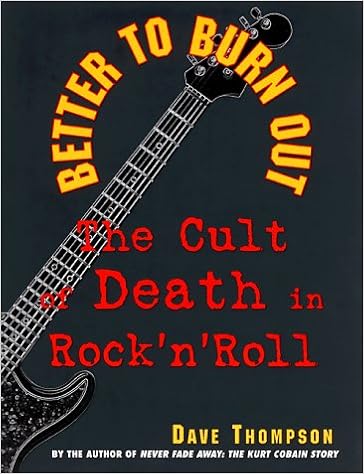
Better to Burn Out: The Cult of Death in Rock 'n' Roll
Category: Books
From Publishers Weekly Untimely deaths have been a part of rock 'n' roll mythology ever since a chartered plane carrying Buddy Holly and the Big Bopper went down in an Iowa field in 1959. Thompson, a contributor to Rolling Stone and other magazines, offers a necrology of 60-odd more musicians who've met early demises. Giving short shrift to icons such as Kurt Cobain and John Lennon, he concentrates on lesser-knowns such as '60s Britpop star Ronnie Lane and punk guitarist Howard Pickup, moving from one artist to another without much regard for transitions. A typical chapter links Red Hot Chili Pepper Hillel Slovak, who died from a heroin overdose, to Kiss's Eric Carr, who succumbed to cancer, and Queen vocalist Freddie Mercury, who perished from AIDS. Whereas rock critic Greil Marcus, in his classic essay "Rock Death in the 1970s: A Sweepstakes," chided rock star excess and our fascination with it, Thompson rarely pauses to contemplate such questions, making only two implicit, and bland, arguments: first, that as glorious as the history of rock 'n' roll has been, several twists of fate might have made it even better; and second, that death is as likely to strike a disciplined star as it is a dissipated one. While this grim compendium, which includes a calendar of days on which stars have died, offers shock-value titillation to fans of the artists it chronicles, it's likely to hold little interest for anyone else. B&w photos. Copyright 1999 Reed Business Information, Inc.
Features: From Joe Meek, the brilliant rival of Phil Spector, who was cursed with a premonition of Buddy Holly's death and whose descent into Satanism and paranoia led to a gruesome murder/suicide, to Jonathan Melvoin, the Juilliard trained keyboard player who succumbed to the lure of heroin while touring with the Smashing Pumpkins, Better to Burn Out documents the deaths of the foot soldiers of rock'n'roll. This fascinating addition to the select shelf of musical necrographies - books about the deaths, not the lives, of their subjects - recounts more than seventy untimely, unexpected, and just plain unfortunate deaths, some in passing, some in depth, some in almost painful detail, drawn from well over a decade's worth of personal interviews and conversations.